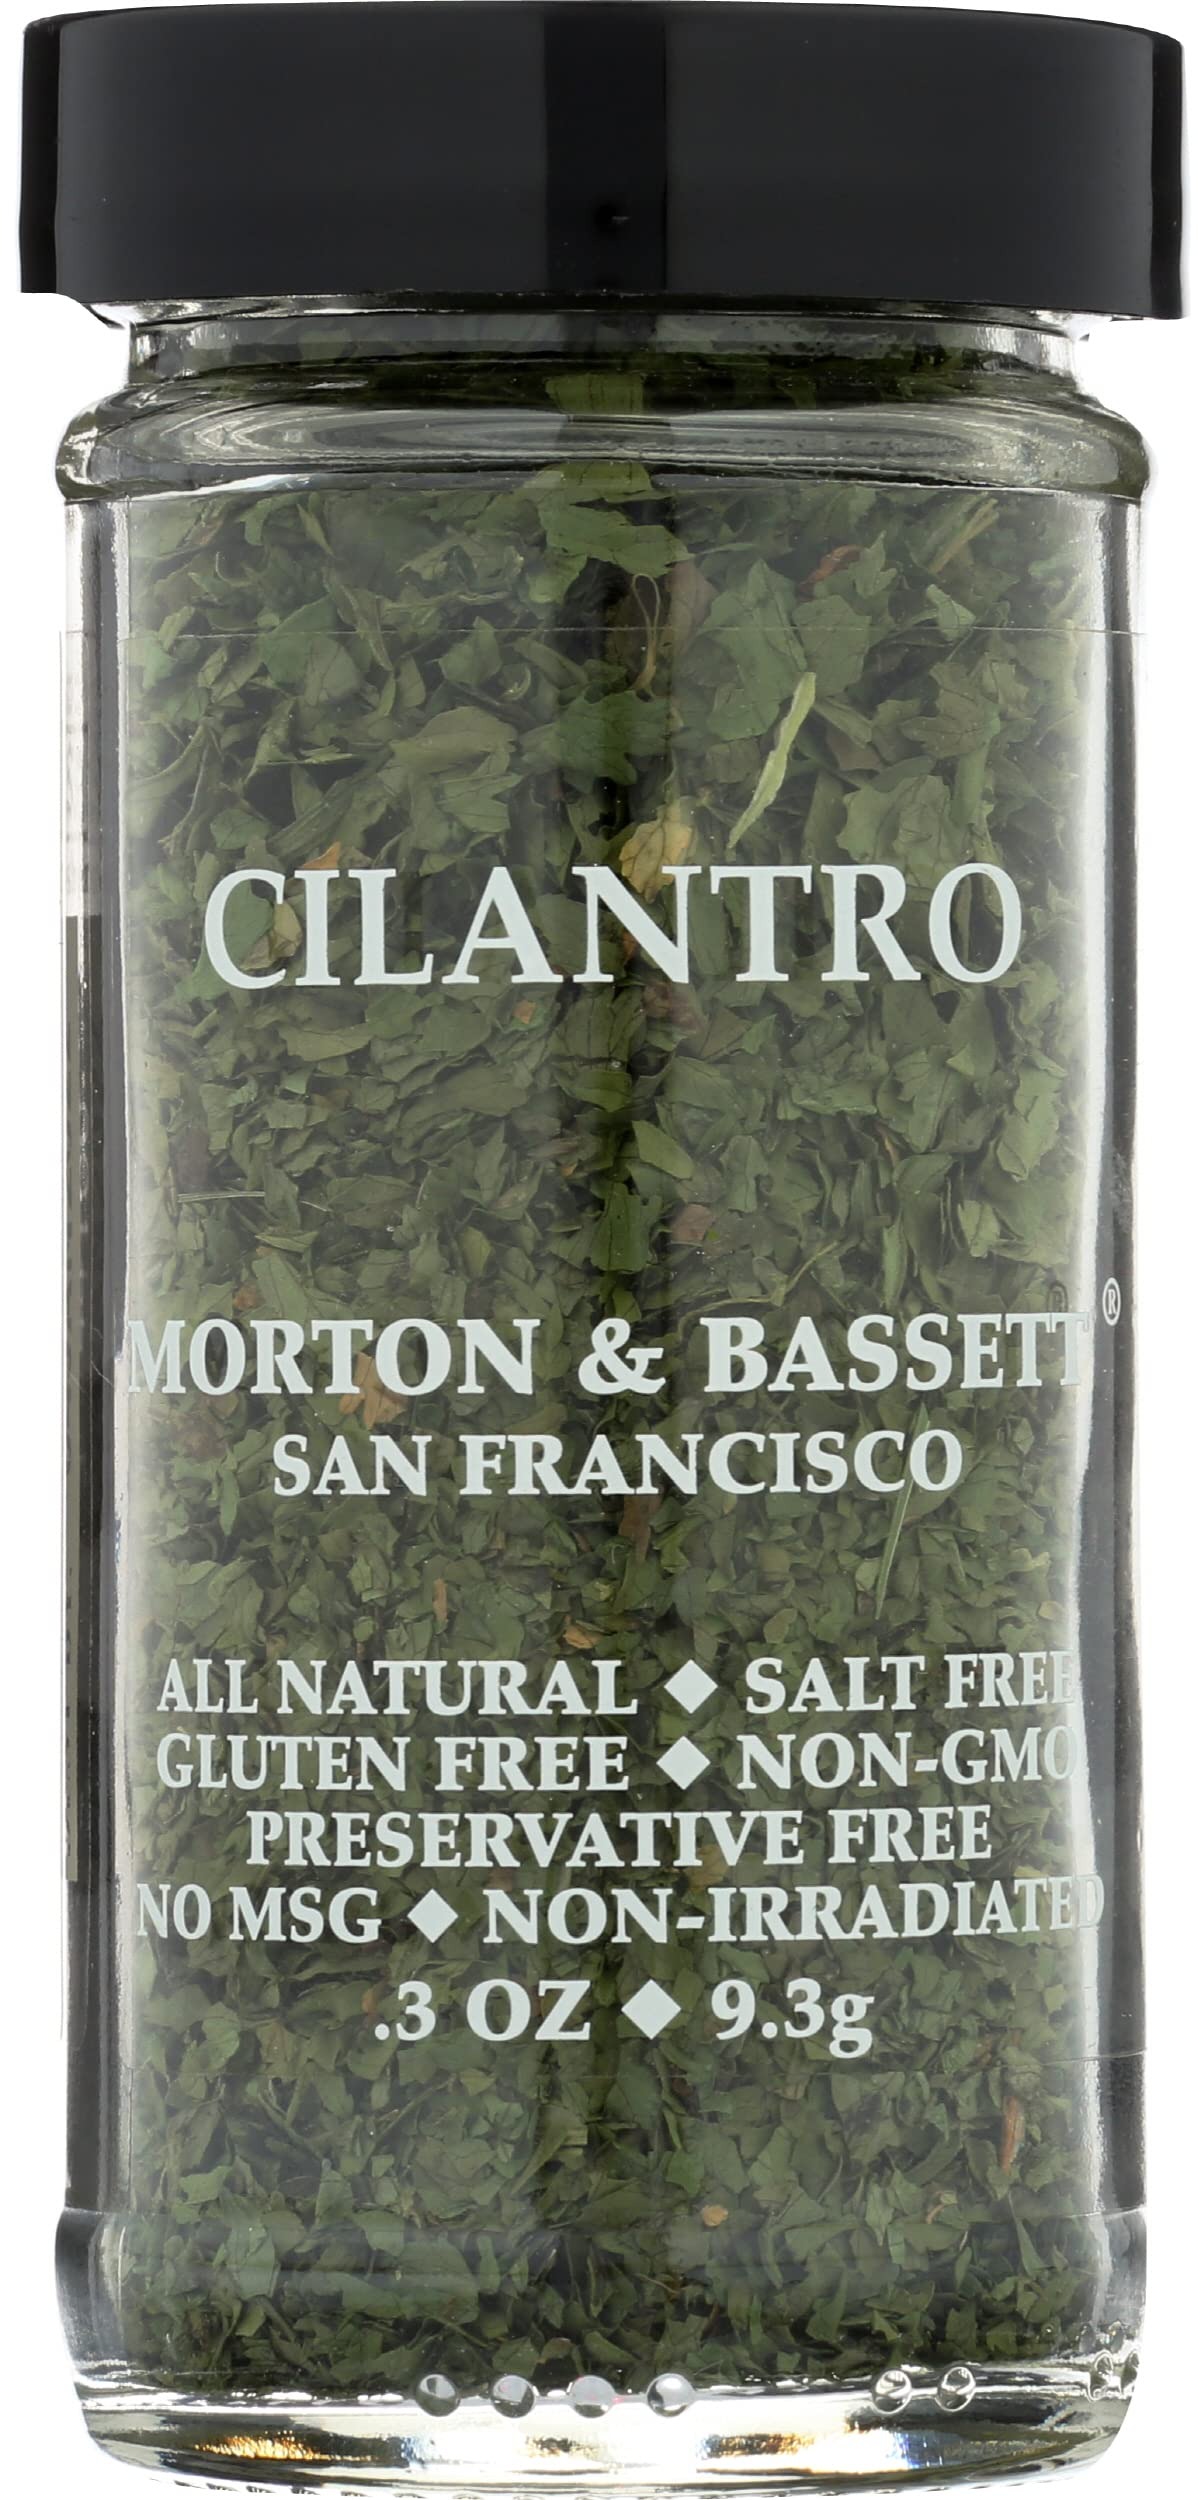
Item Name: Morton & Bassett Cilantro, Salt Free, No MSG, 0.3 Ounces (Pack of 3)
Bullet Point: Morton & Bassett Cilantro, Salt Free, No MSG, 0.3 Ounces (Pack of 3)
Value: 0.9
Unit: Ounce

Price: 24.41